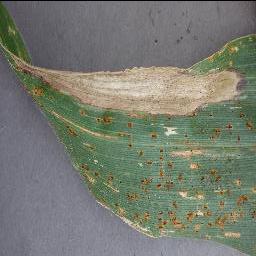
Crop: corn
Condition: (maize)_cercospora_spot_gray_spot